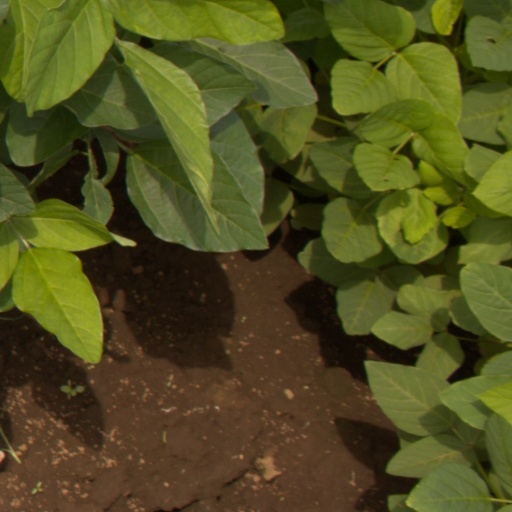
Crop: soybean